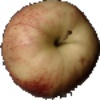
Label: Apple Red 3